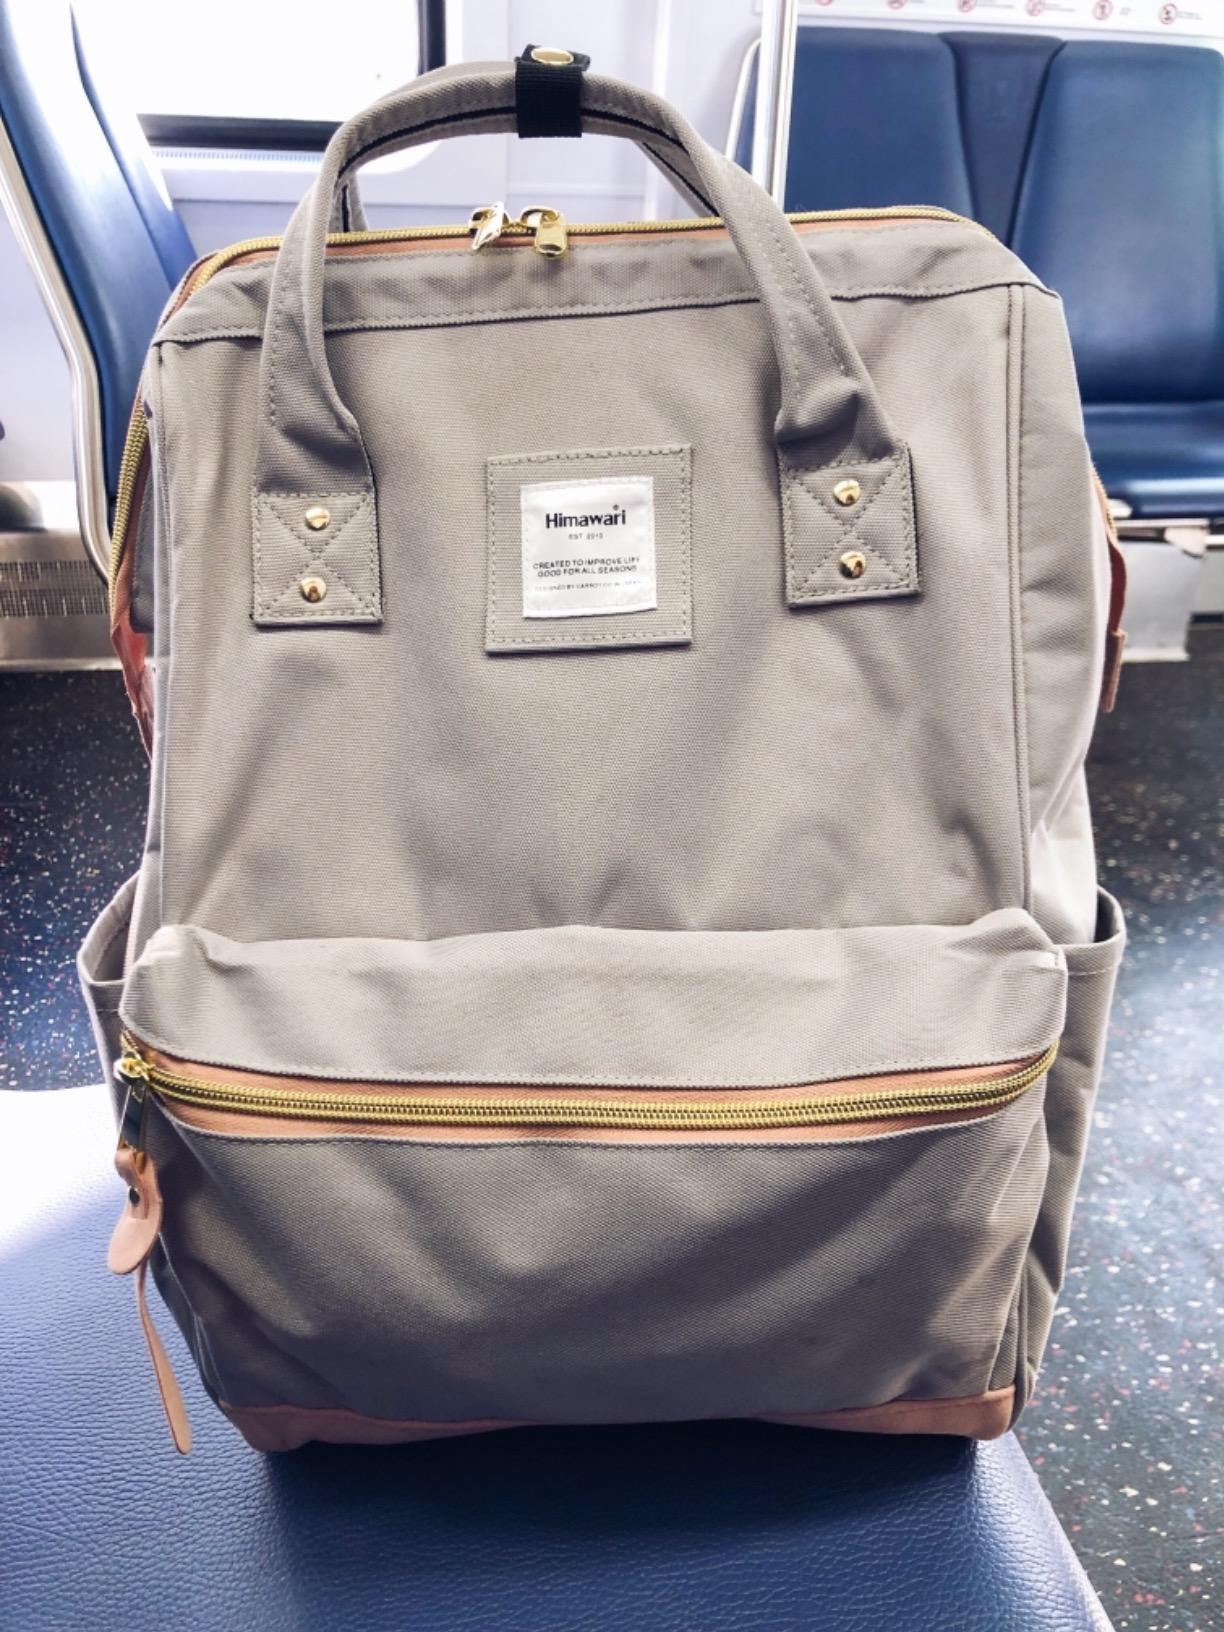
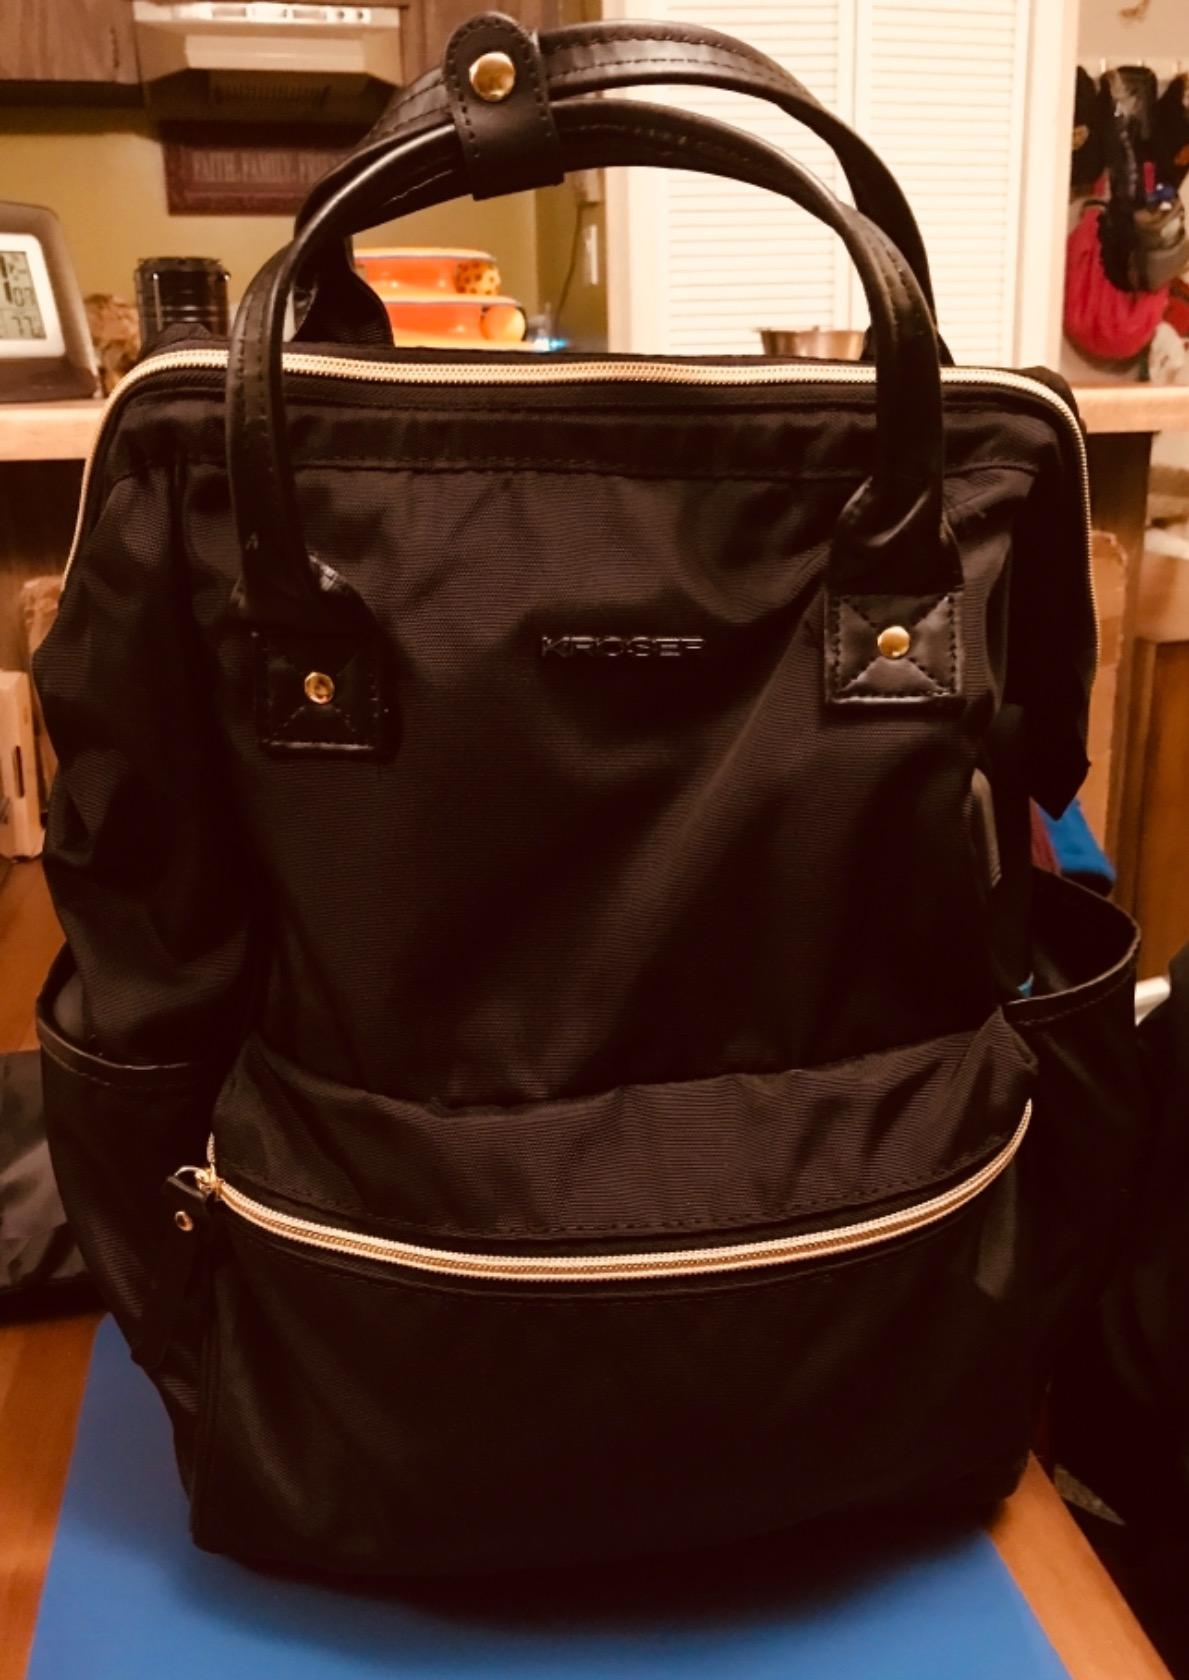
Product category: bag
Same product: no